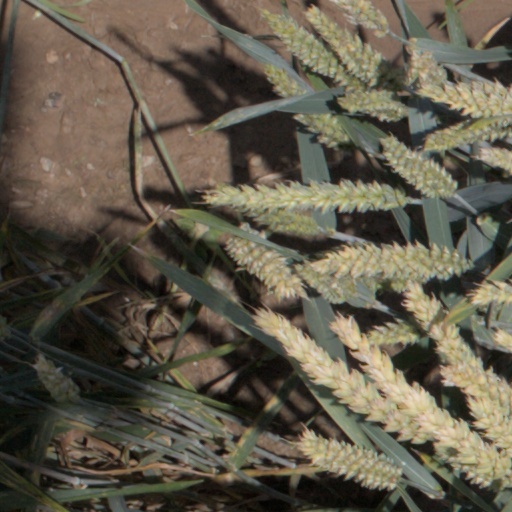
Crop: wheat